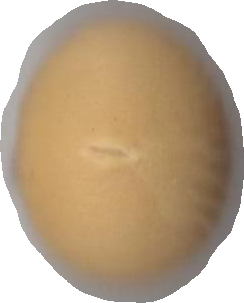
Variety: Dega